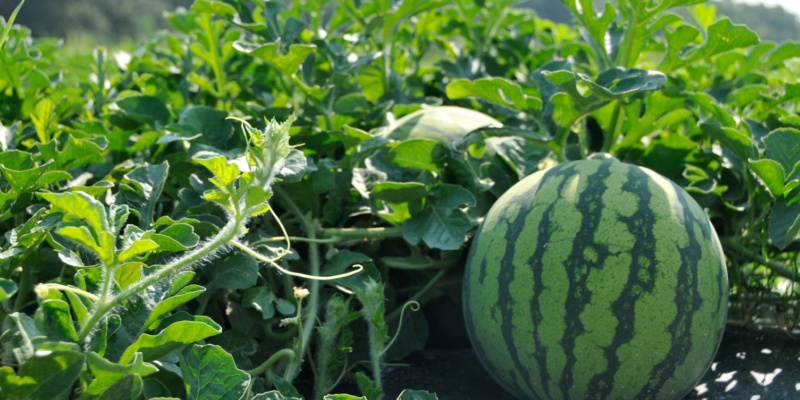
Label: Watermelon